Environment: real
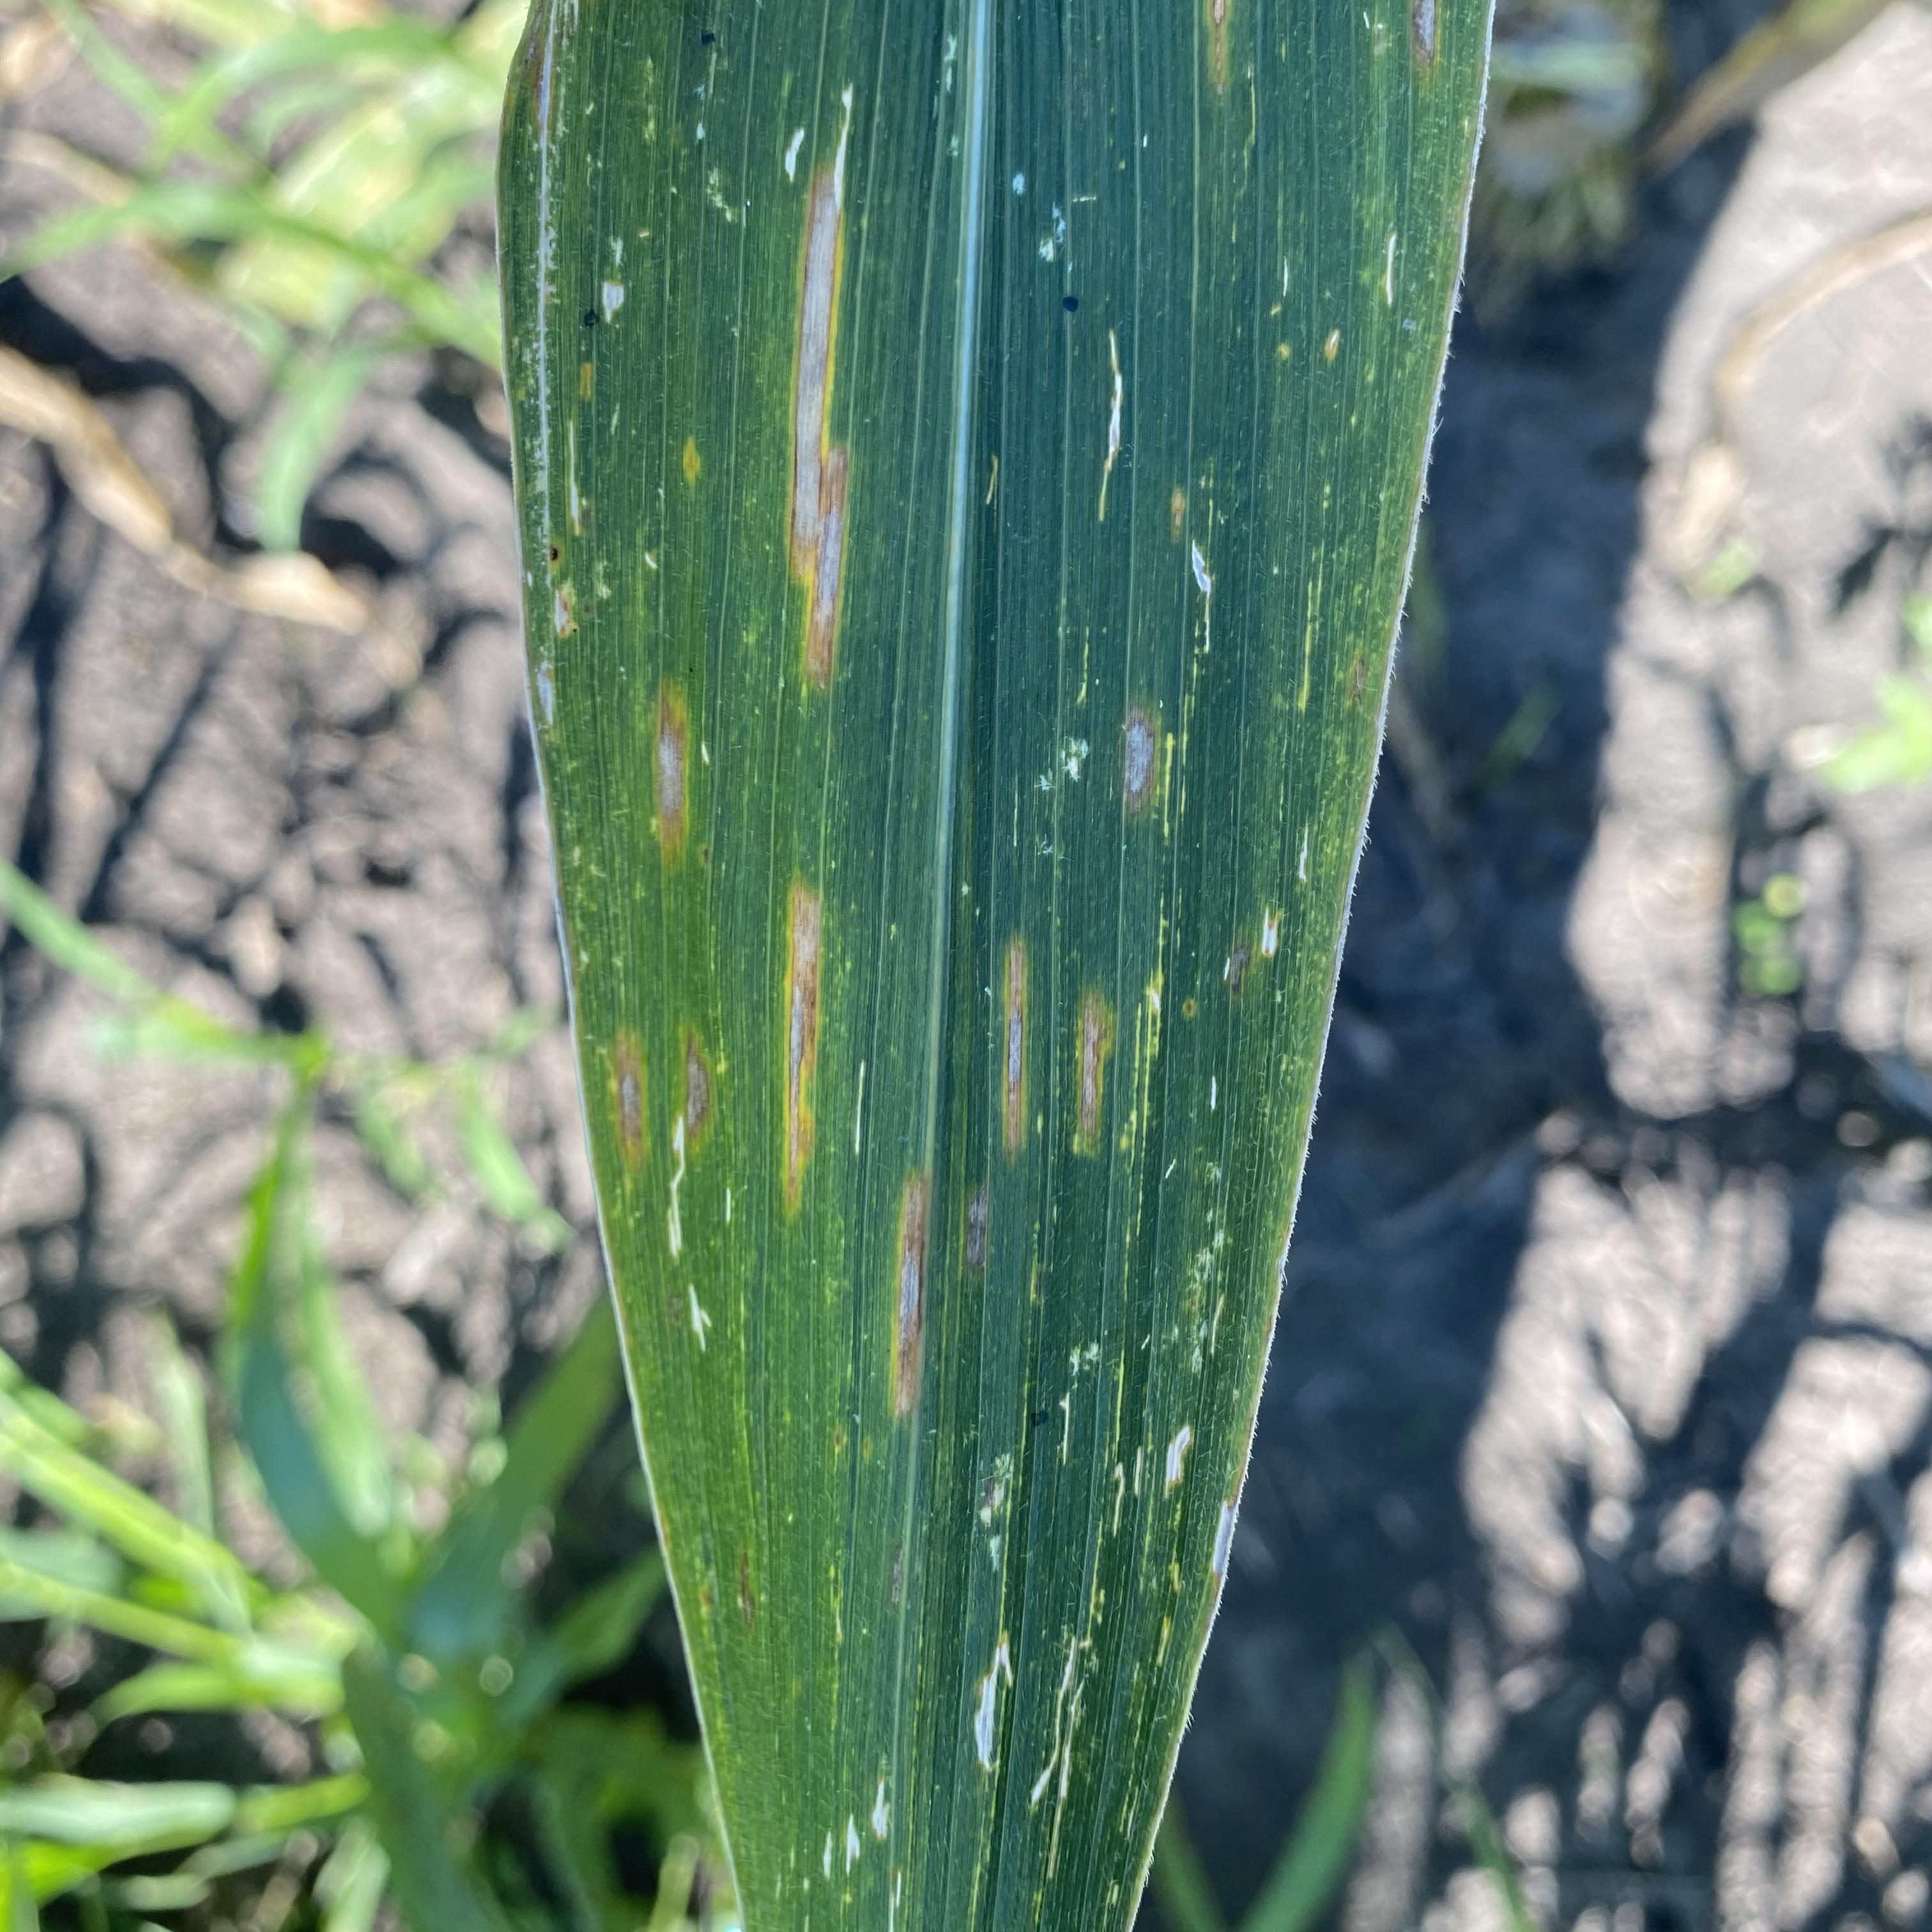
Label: gray_leaf_spot